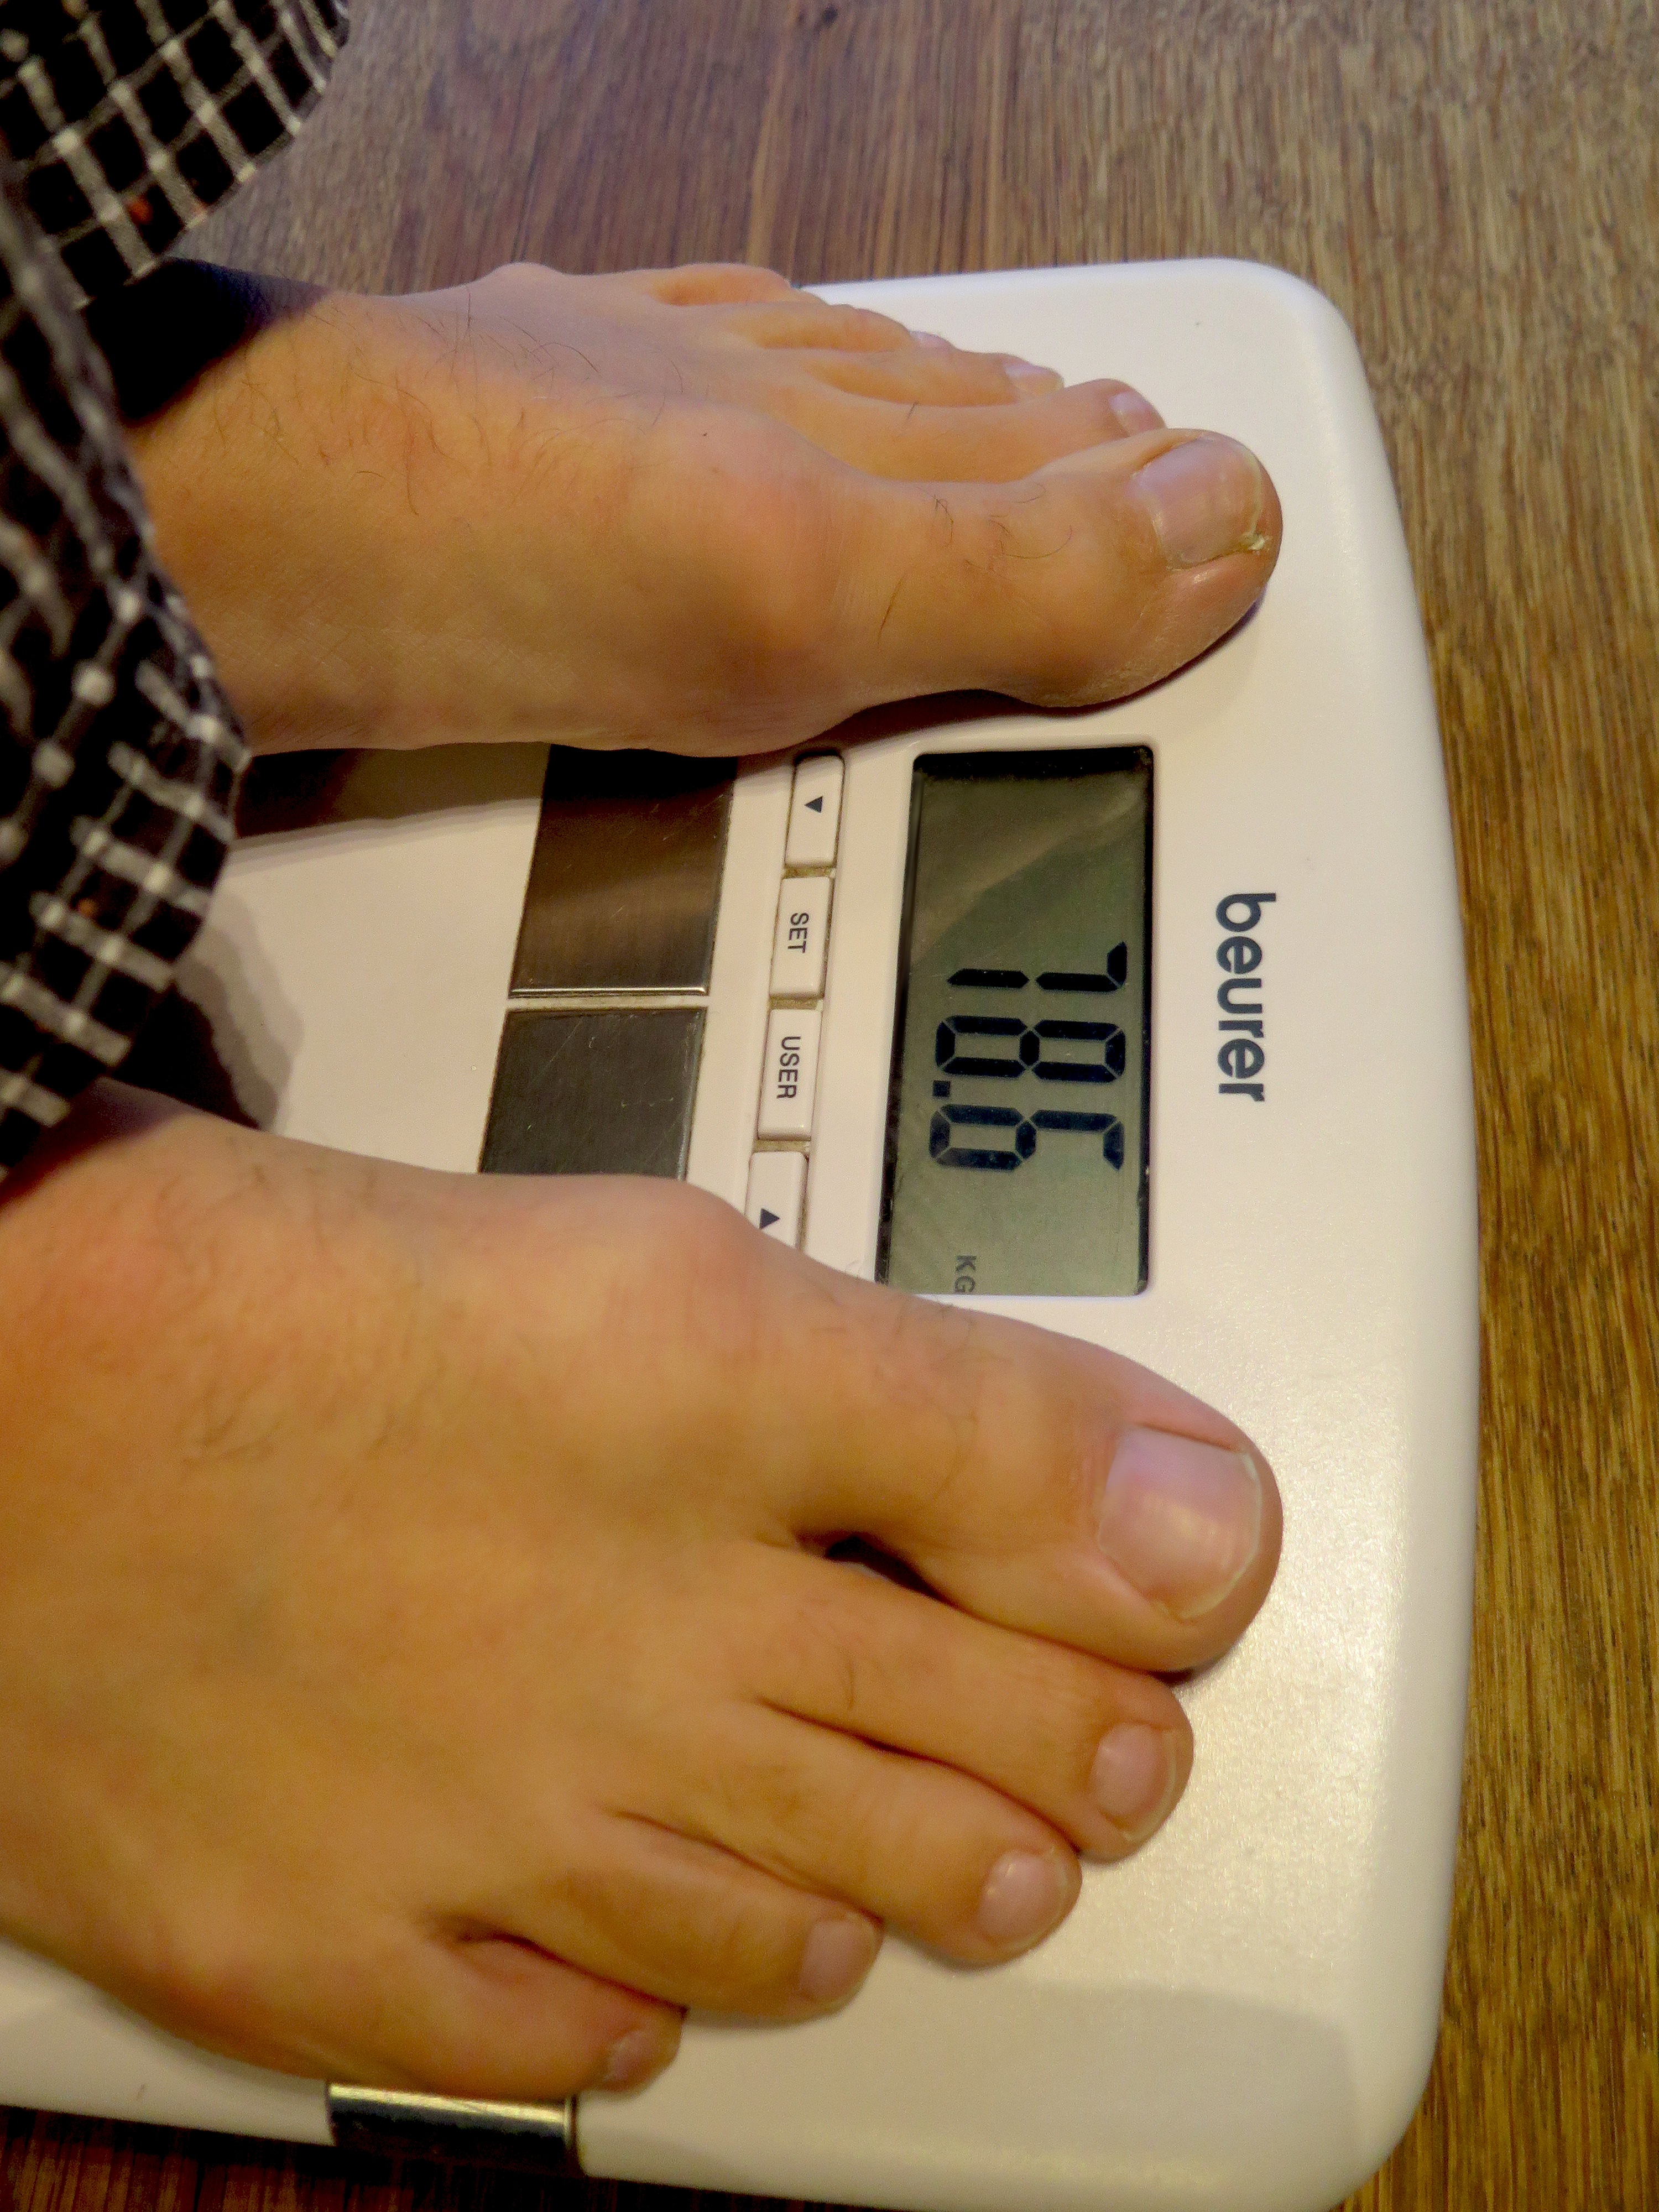
writing, hand, man, number, leg, finger, money, gadget, weight, arm, nail, mobile phone, fitness, wood floor, close up, human body, barefoot, cash, digital, horizontal, control, kg, interaction